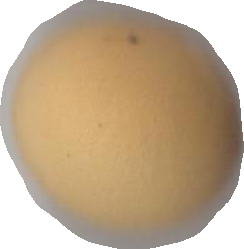
Variety: Dega